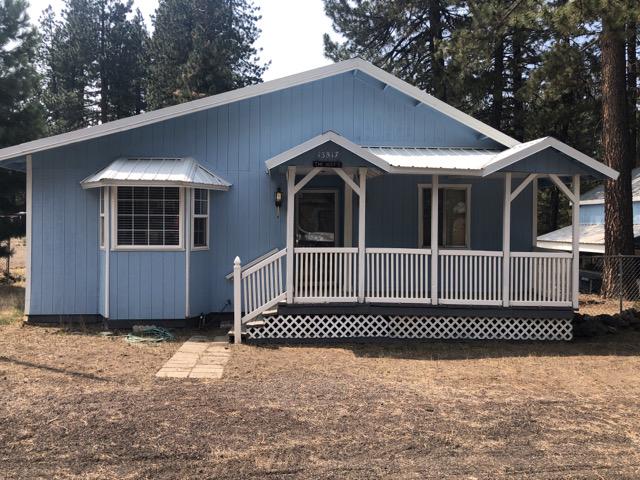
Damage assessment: no_damage